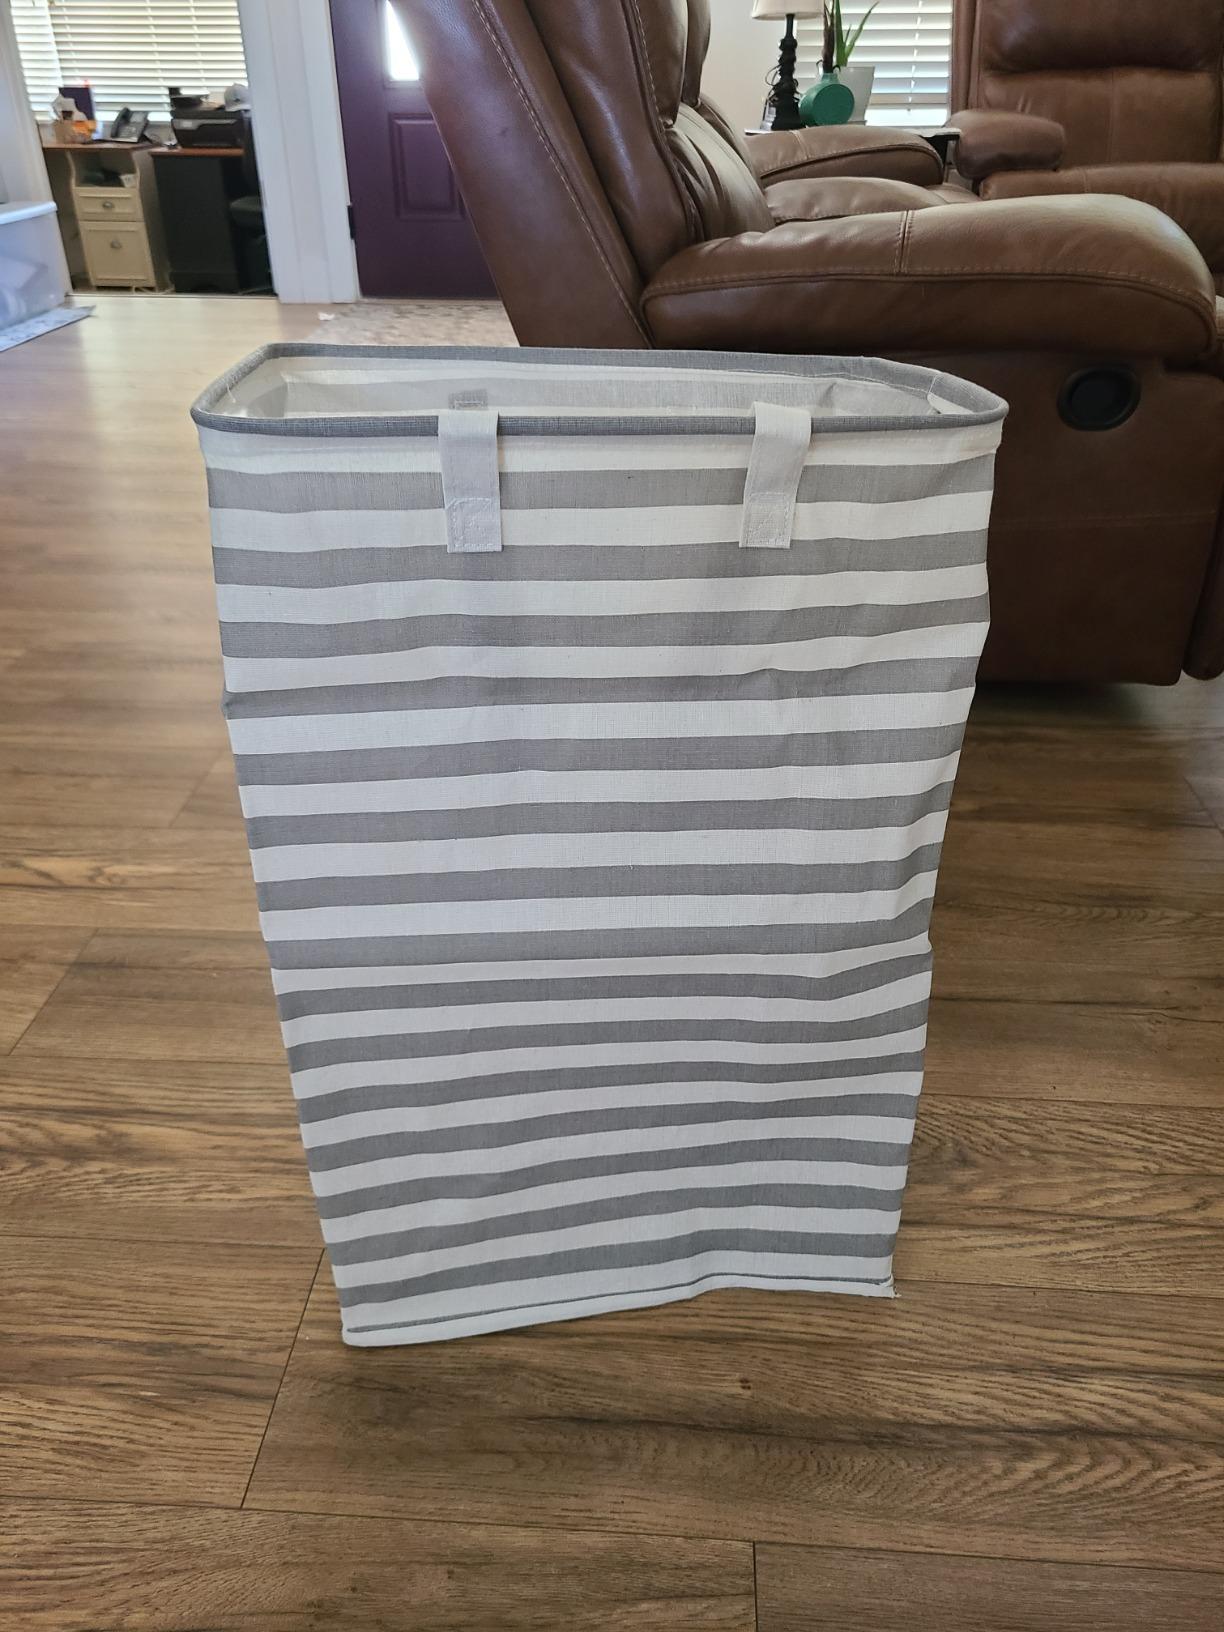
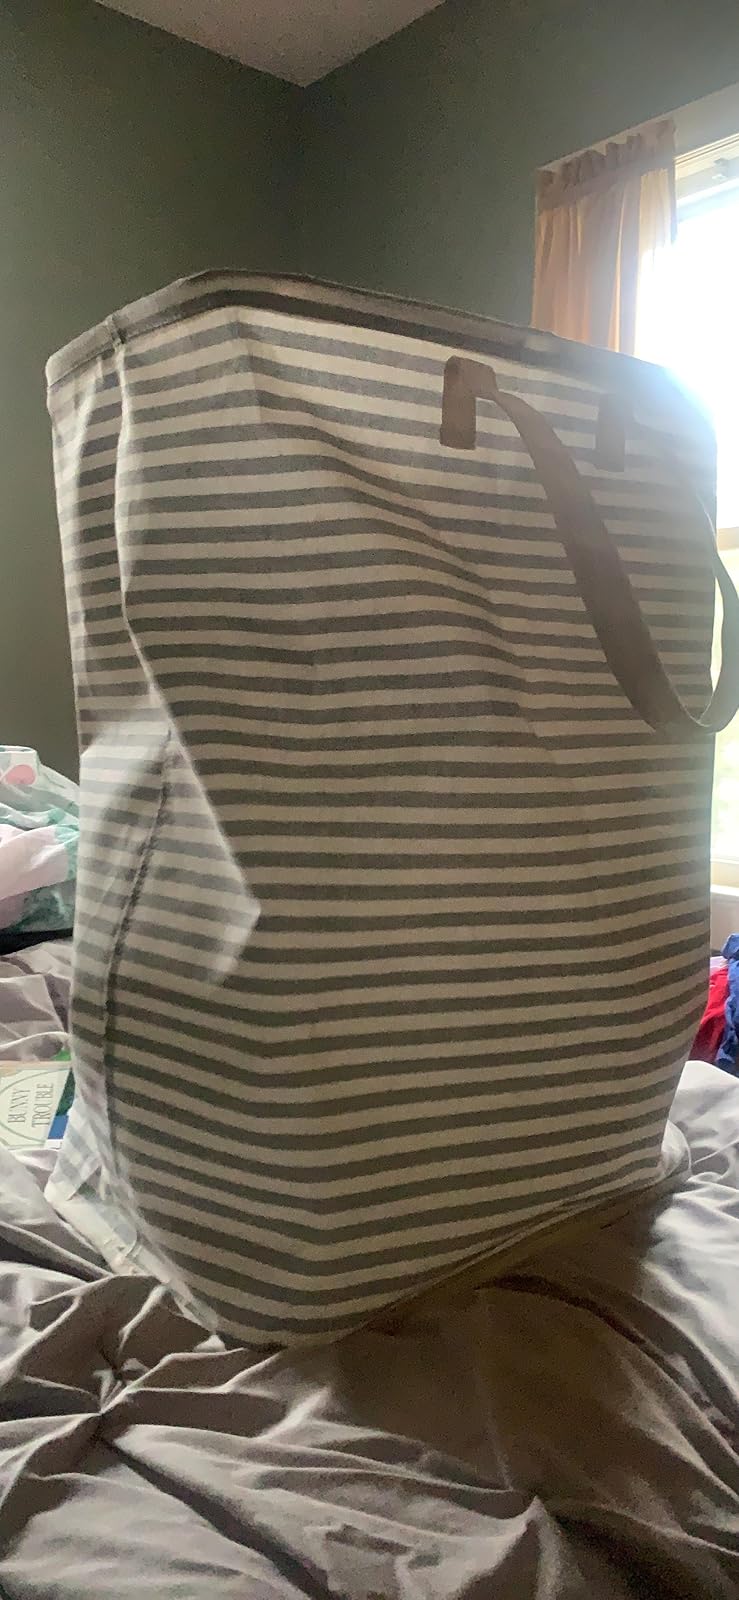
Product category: items_hamper
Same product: no